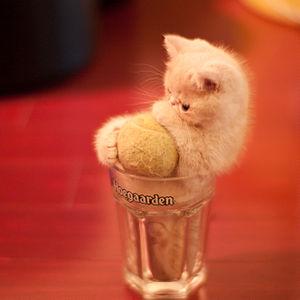
Humour sur les chatons bonsaïs.
Un canular informatique est un contenu produit en ligne ou hors ligne par une personne puis divulgué à d'autres personnes au moyen d'un hyperlien, d'un courriel ou d'une lettre-chaîne. Internet sert de canal de diffusion pour augmenter le nombre de personnes informées le plus rapidement possible.
Les chatons bonsaïs étaient, selon un canular informatique, des chatons élevés en bouteille, dans un but décoratif, sur un principe similaire aux bonsaïs. Ce canular a été lancé en 2000 par bonsaikitten.com, un site web aujourd'hui fermé, qui se présentait comme un guide pratique pour réaliser son propre chaton bonsaï.